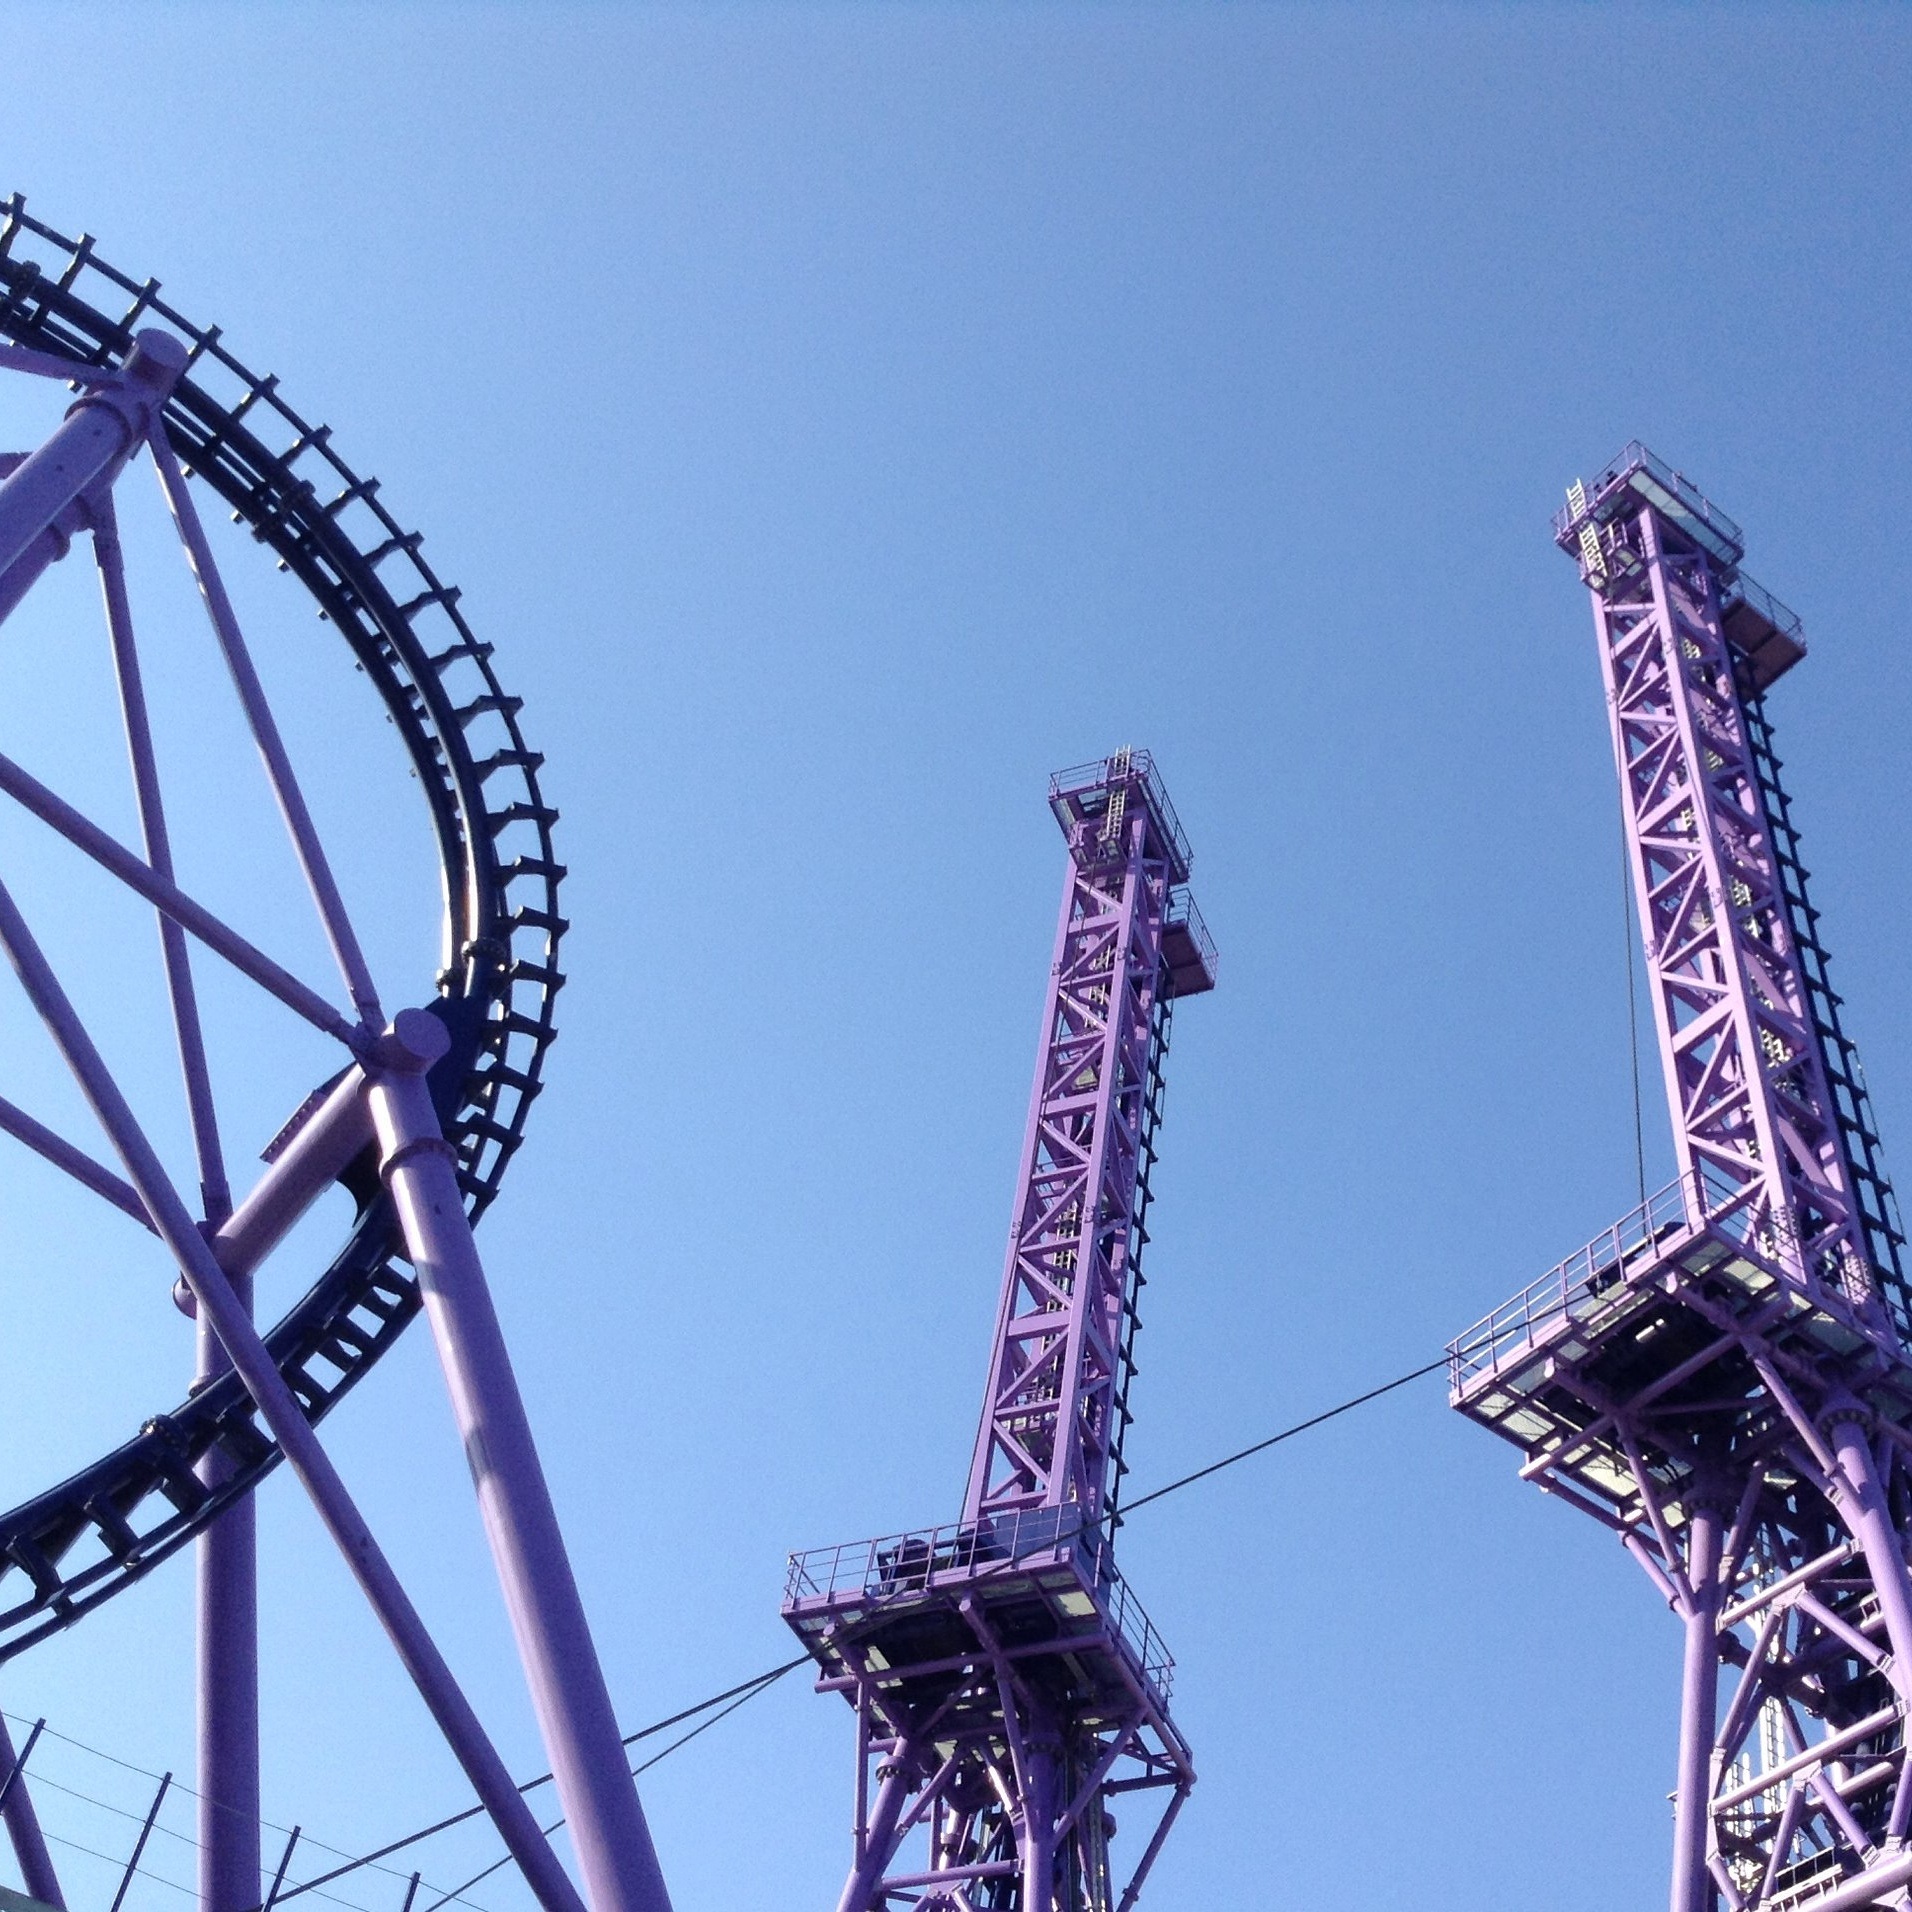
recreation, ferris wheel, amusement park, tower, park, roller coaster, amusement ride, outdoor recreation